Veliky Ustyug

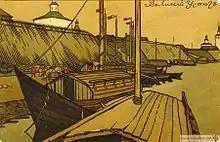
Veliky Ustyug by Ivan Bilibin, around 1900

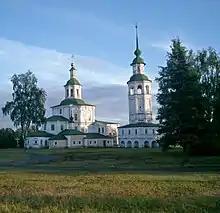
St. Nicholas Church and the bell-tower

Veliky Ustyug preserves much of its architectural heritage and has one of the best preserved architectural ensembles in Russia. The town contains 152 objects classified as cultural and historical heritage by the Russian Federal law and 25 objects classified as cultural and historical heritage of local importance. It is classified as a historical town by the Ministry of Culture of Russian Federation, which implies certain restrictions on construction in the historical center.